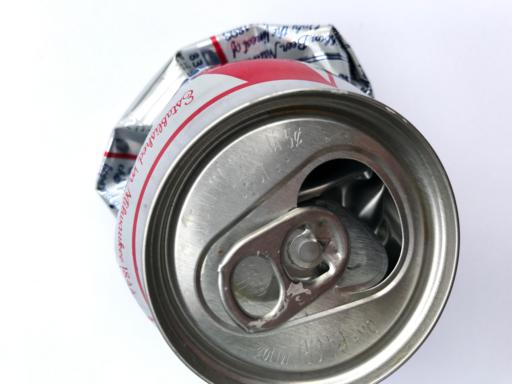
Waste category: metal